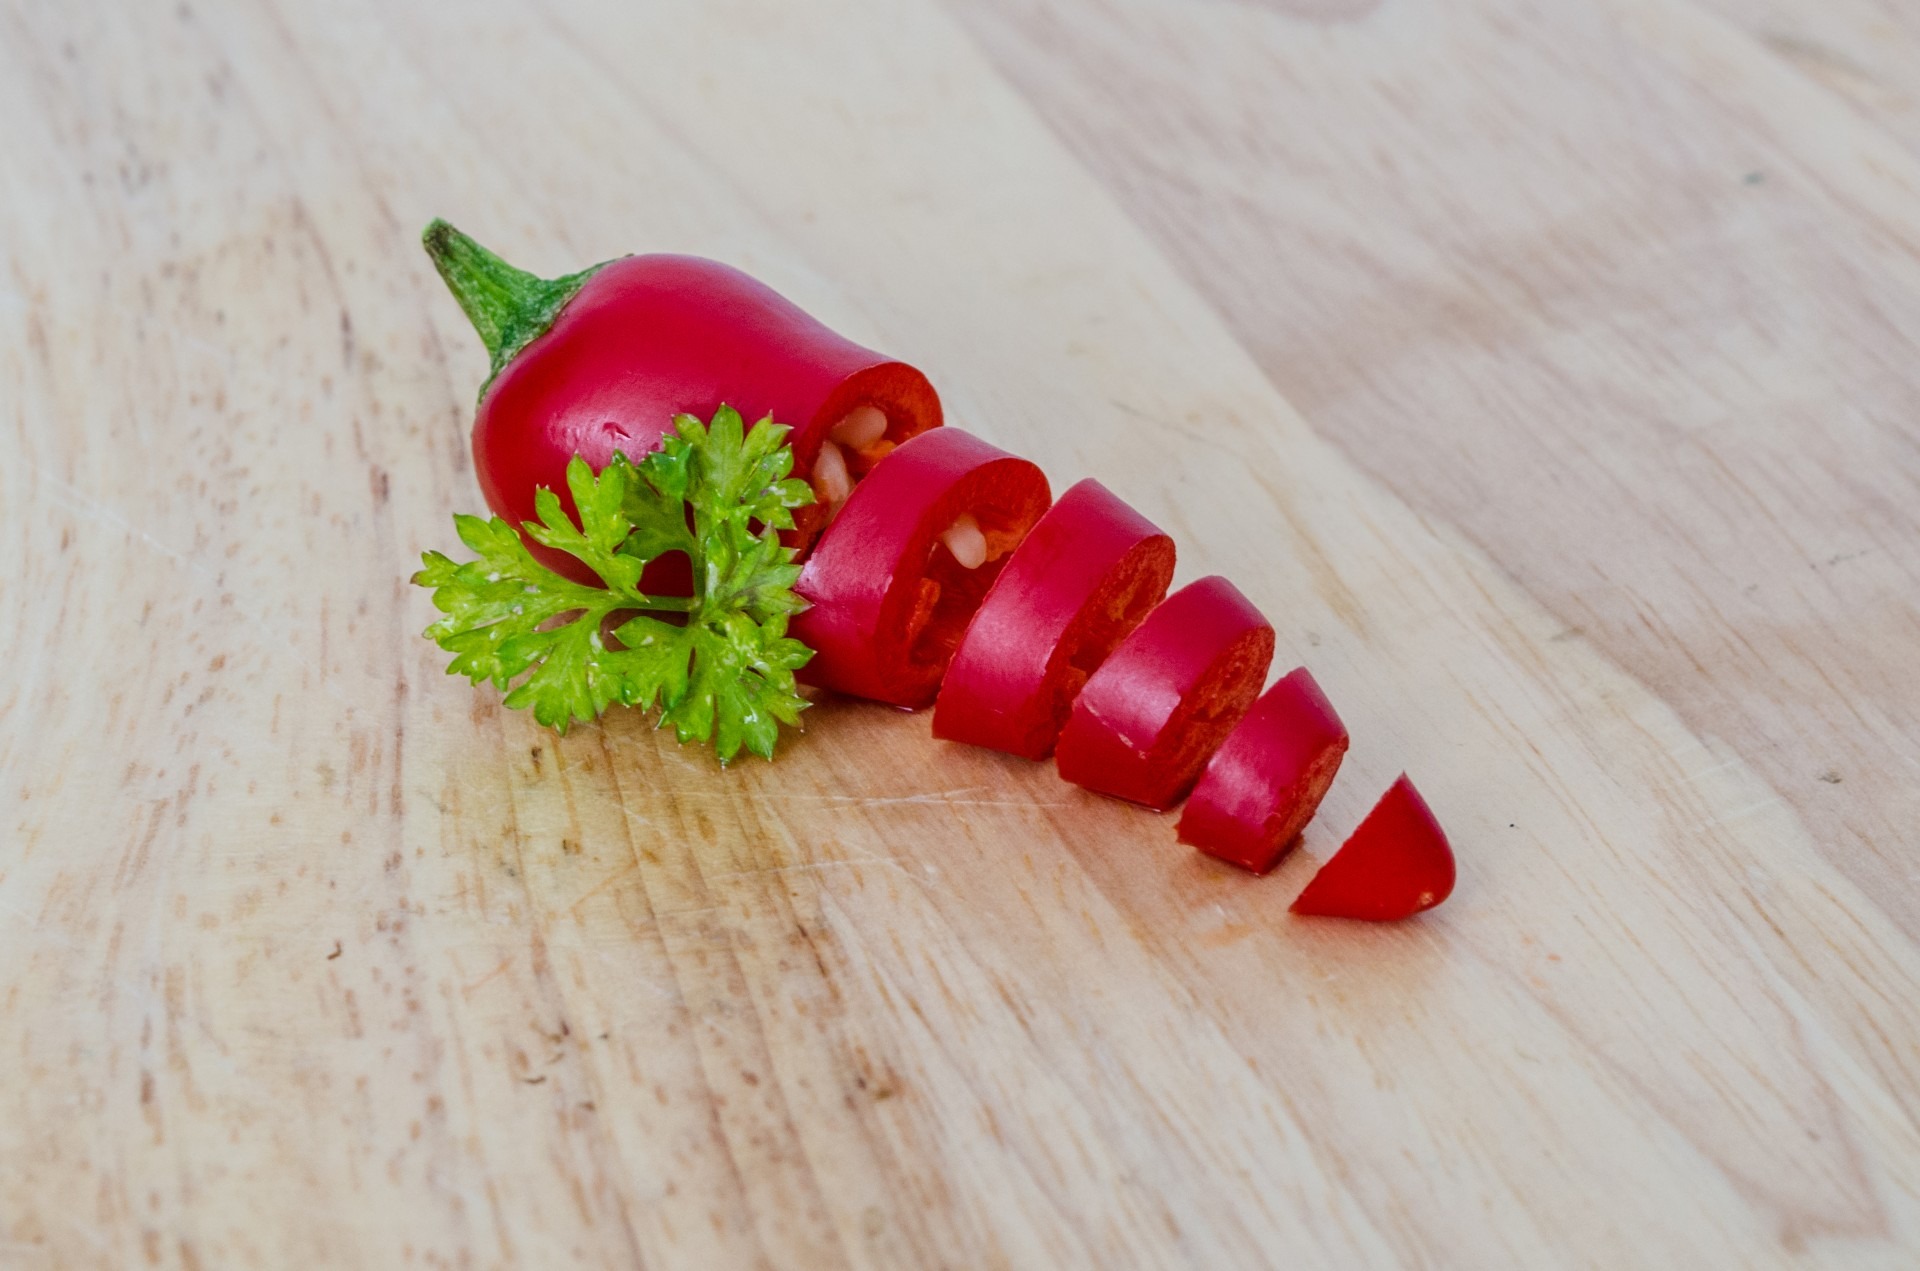
plant, flower, petal, food, pepper, spice, chili, red, cooking, ingredient, produce, vegetable, heat, close up, hot, peppers, spicy, paprika, flowering plant, land plant, chilies